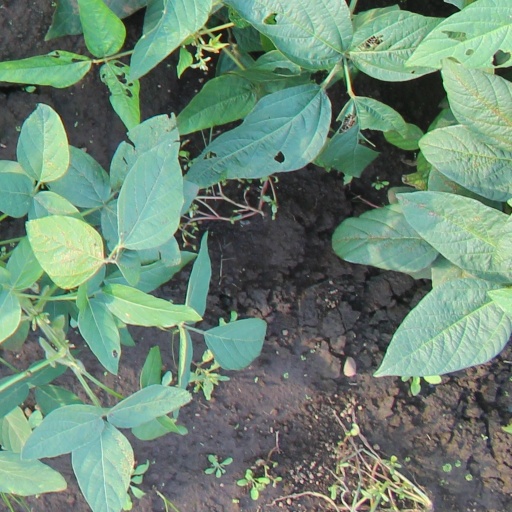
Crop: soybean